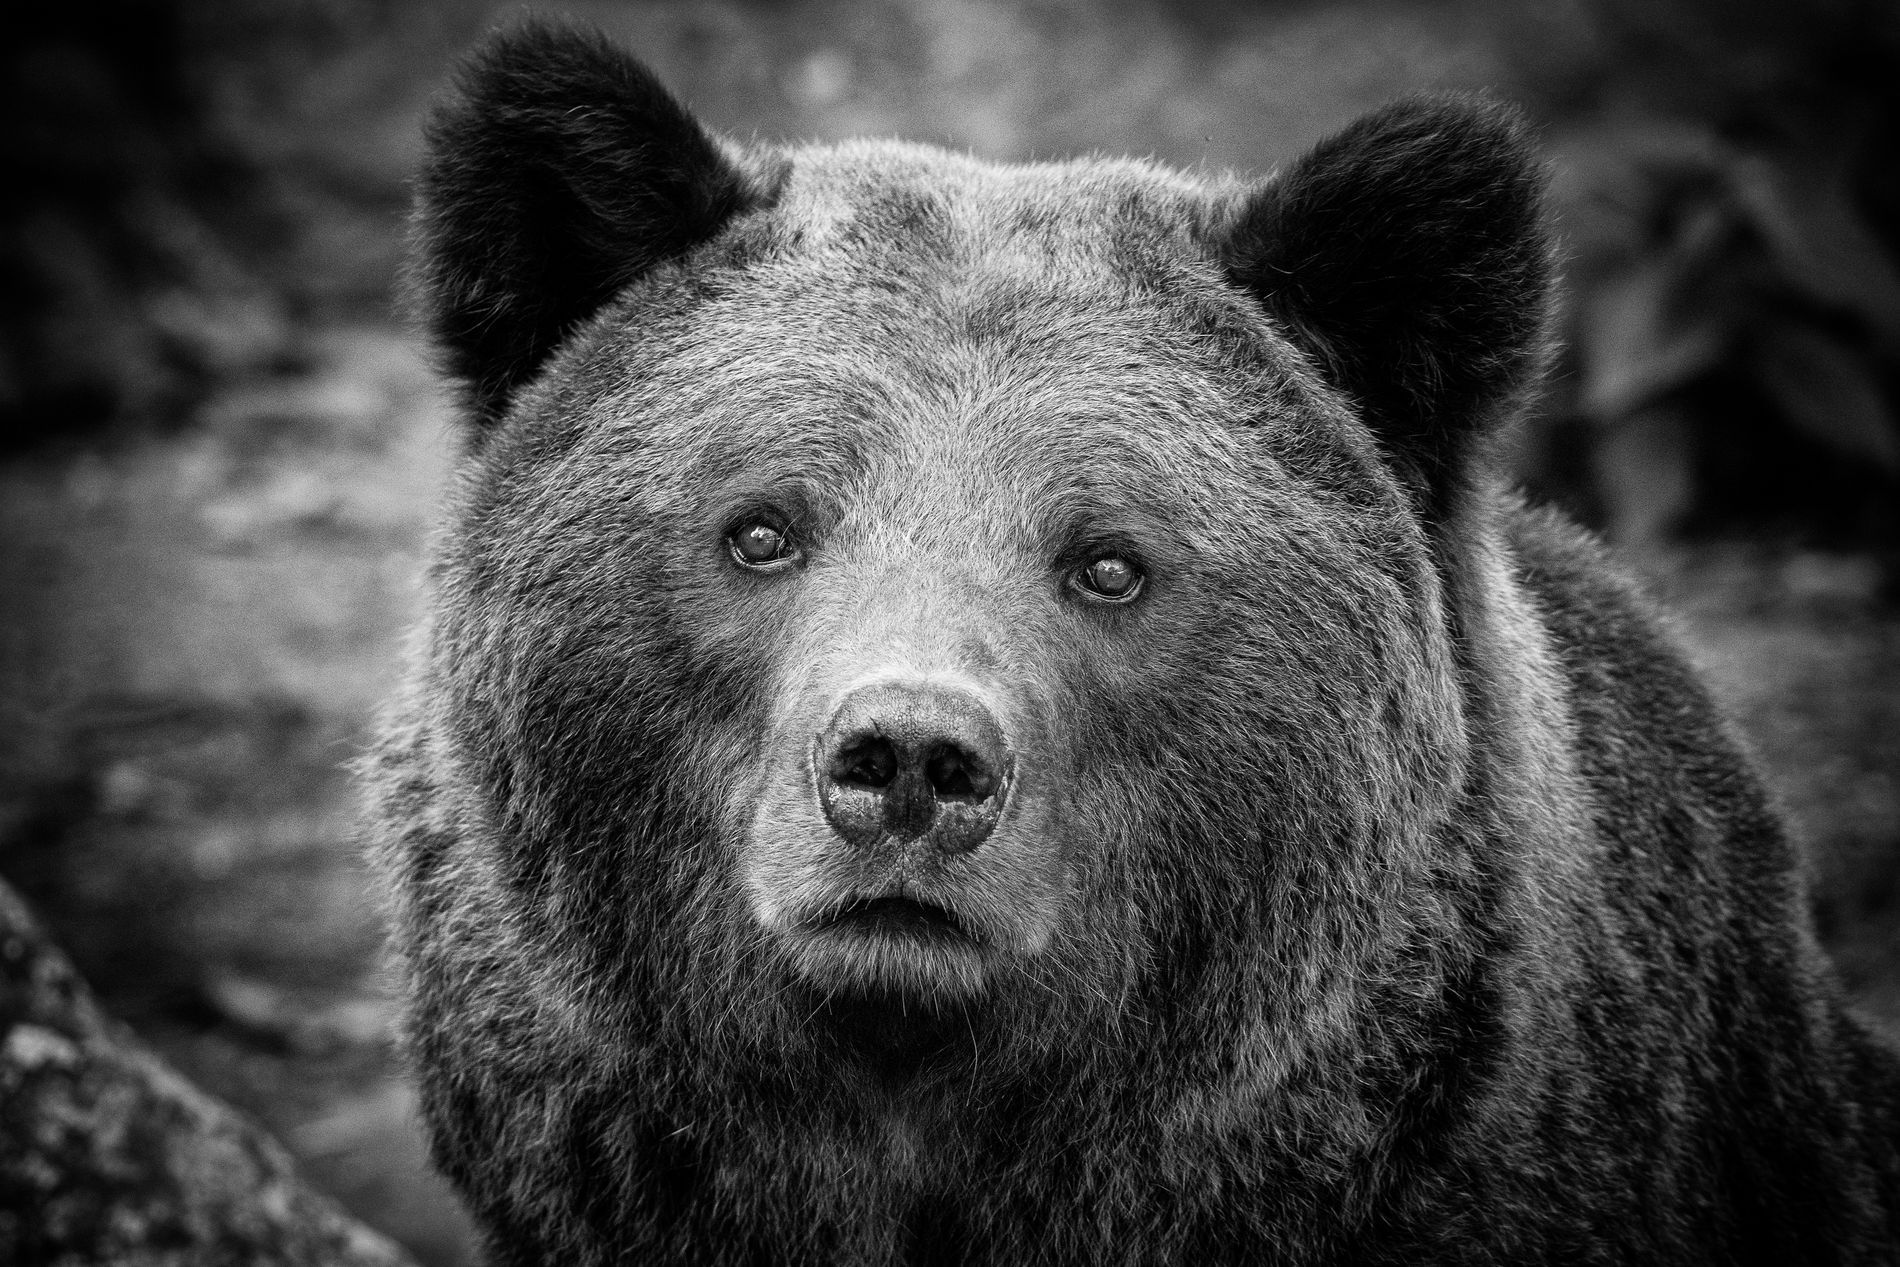
Black and White Bear Face
The photo shows the face and upper body of a large bear. The background is blurred and dark, suggesting a natural environment.
A close up shot, focusing on the bear. The setting appears to be outdoors. The atmosphere feels serious. The colors are black and white. The lighting is even, highlighting the bear's features.
Labels: Animal, Bear, Mammal, Wildlife, Brown Bear, Black Bear, blurred background